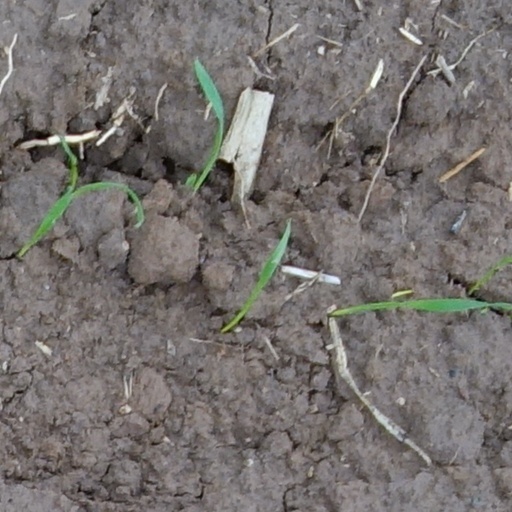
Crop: wheat